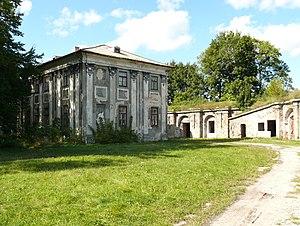
Brody est une ville de l'oblast de Lviv, en Ukraine, et le centre administratif du raïon de Brody. Sa population s'élevait à 23 713 habitants en 2016.